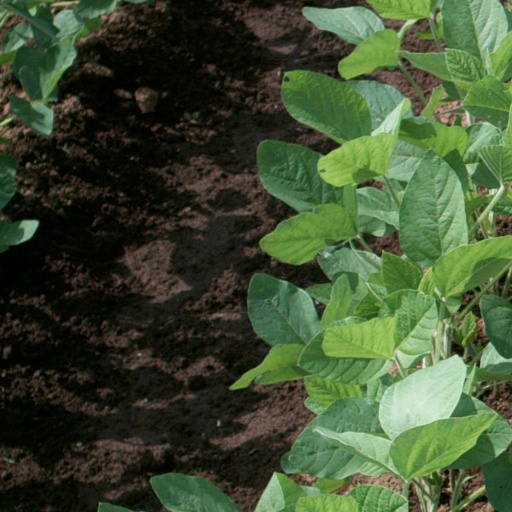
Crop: soybean